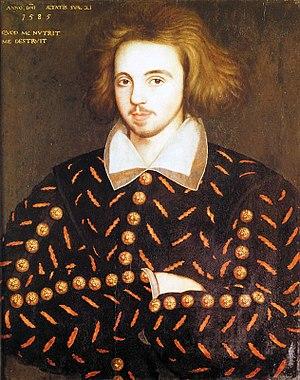
Ulysse est un poème d'Alfred Tennyson, écrit en octobre 1833 et inséré dans Poems, le recueil lyrique en deux volumes que le poète publie en 1842.
Tamerlan le Grand est une pièce de Christopher Marlowe écrite avant 1587 et publiée en 1590. Elle est librement inspirée de la vie de Tamerlan. S'il y a peu de doute sur le fait que cette pièce contienne une critique des dogmes religieux, plusieurs interprétations de l'intention de Marlowe existent. Certains commentateurs y voient une manifestation d'athéisme et une critique du christianisme alors que d'autres insistent sur la veine anti-musulmane du texte, illustrée par exemple par une scène où l'on brûle le Coran.
La question de la paternité des œuvres de Shakespeare porte sur l'éventualité que les œuvres attribuées à William Shakespeare aient été écrites par un autre que le natif de Stratford-upon-Avon. Les « anti-stratfordiens » — dénomination collective des tenants des diverses théories qui partagent cette hypothèse — voient dans le Shakespeare de Stratford un prête-nom destiné à protéger l'identité du ou des auteurs réels, qui pour des raisons propres n'auraient pas voulu ou pas pu endosser publiquement ce statut. Bien qu'elle ait suscité un grand intérêt dans le public, cette position est considérée comme « marginale » par la quasi-unanimité des spécialistes de Shakespeare et des historiens de la littérature, dont la plupart ne l'évoquent jamais que pour en réfuter ou en relativiser les arguments.